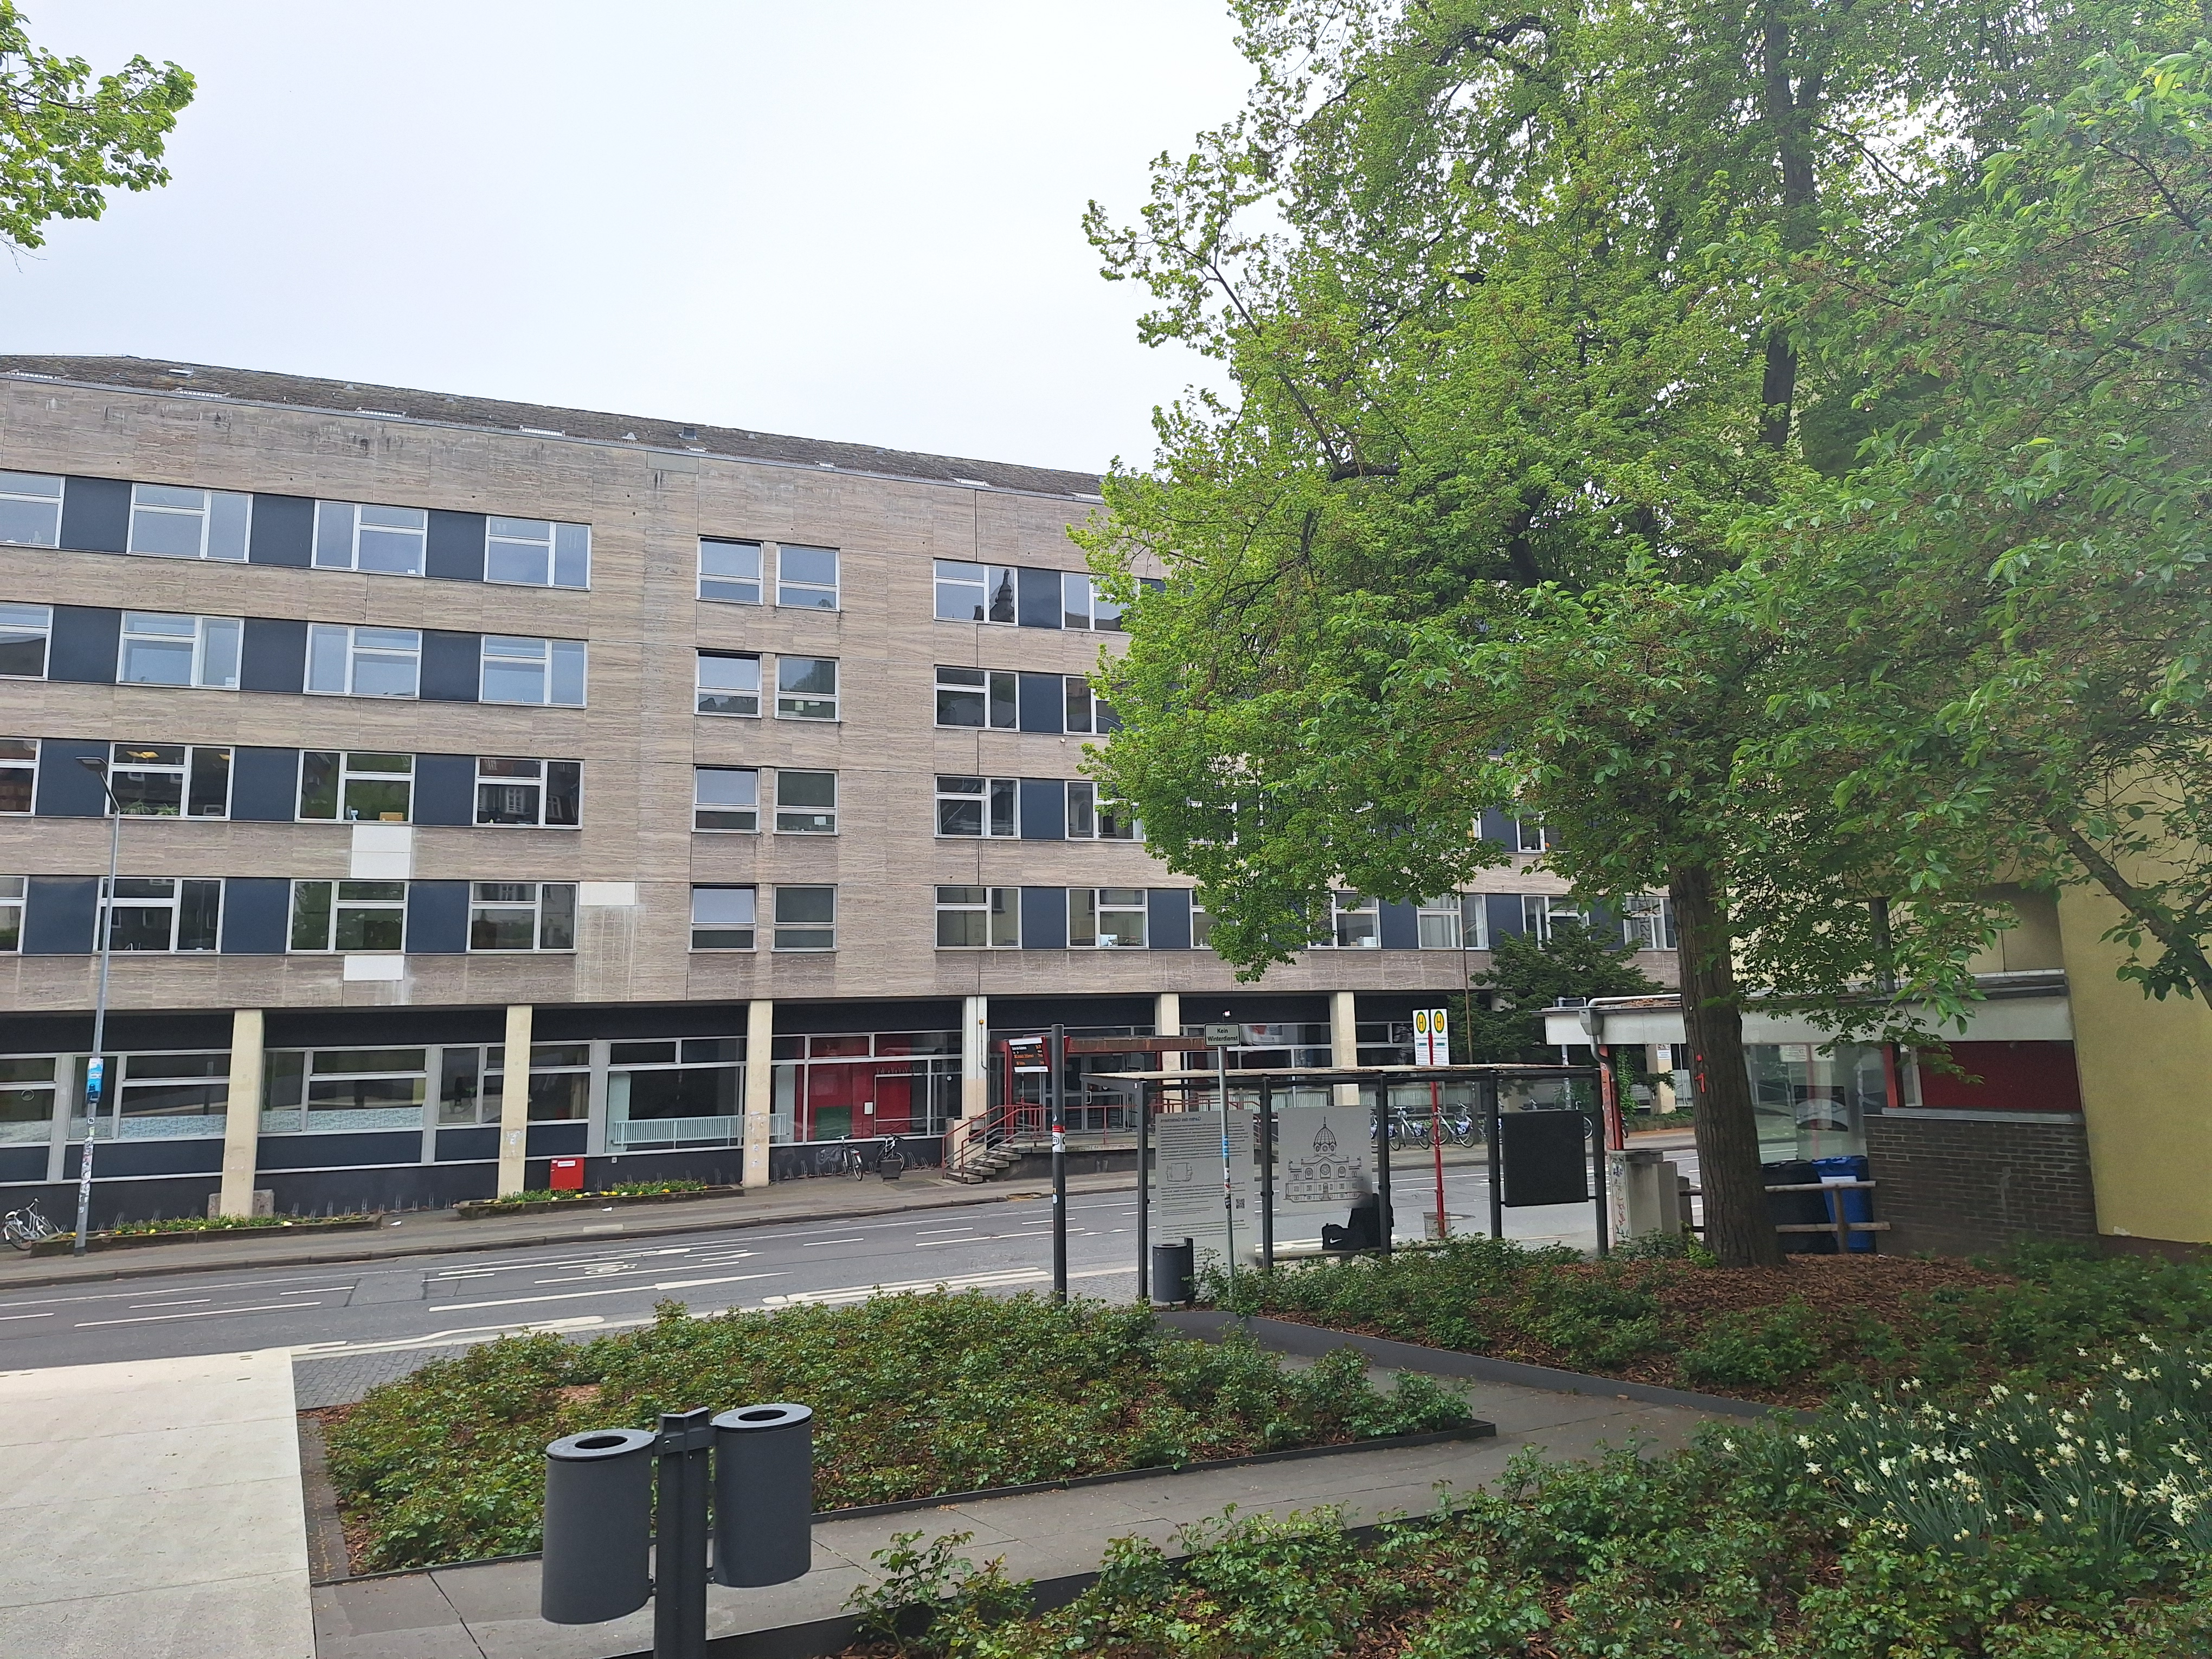
Building: Universitätsstraße 6